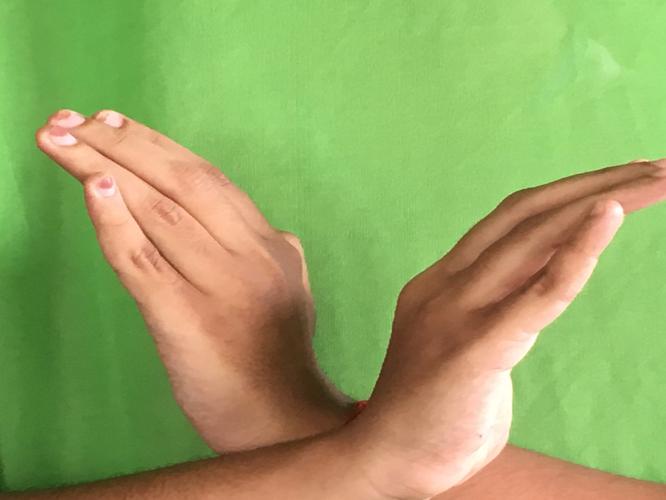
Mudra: Nagabandha
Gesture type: double_hand